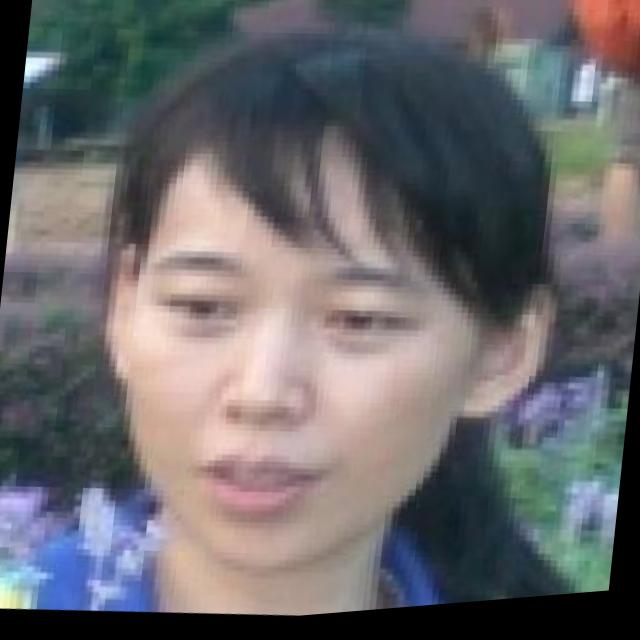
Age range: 21-44